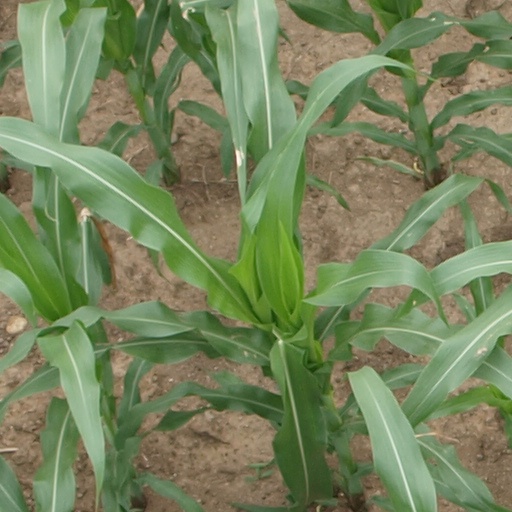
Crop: maize; corn